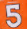
Number: 5